Gurkha Contingent

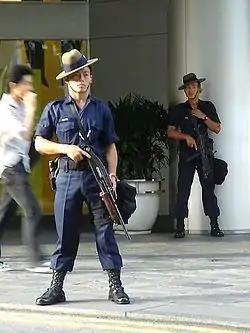
Gurkha Contingent soldiers during the 117th IOC Session

The Gurkha Contingent (GC) is a line department of the Singapore Police Force (SPF) consisting primarily of Gurkhas from Nepal, who are meticulously recruited by the British Army under the purview of the Government of Singapore. The contingent's roles are as a special guard force and counter-terrorist force.